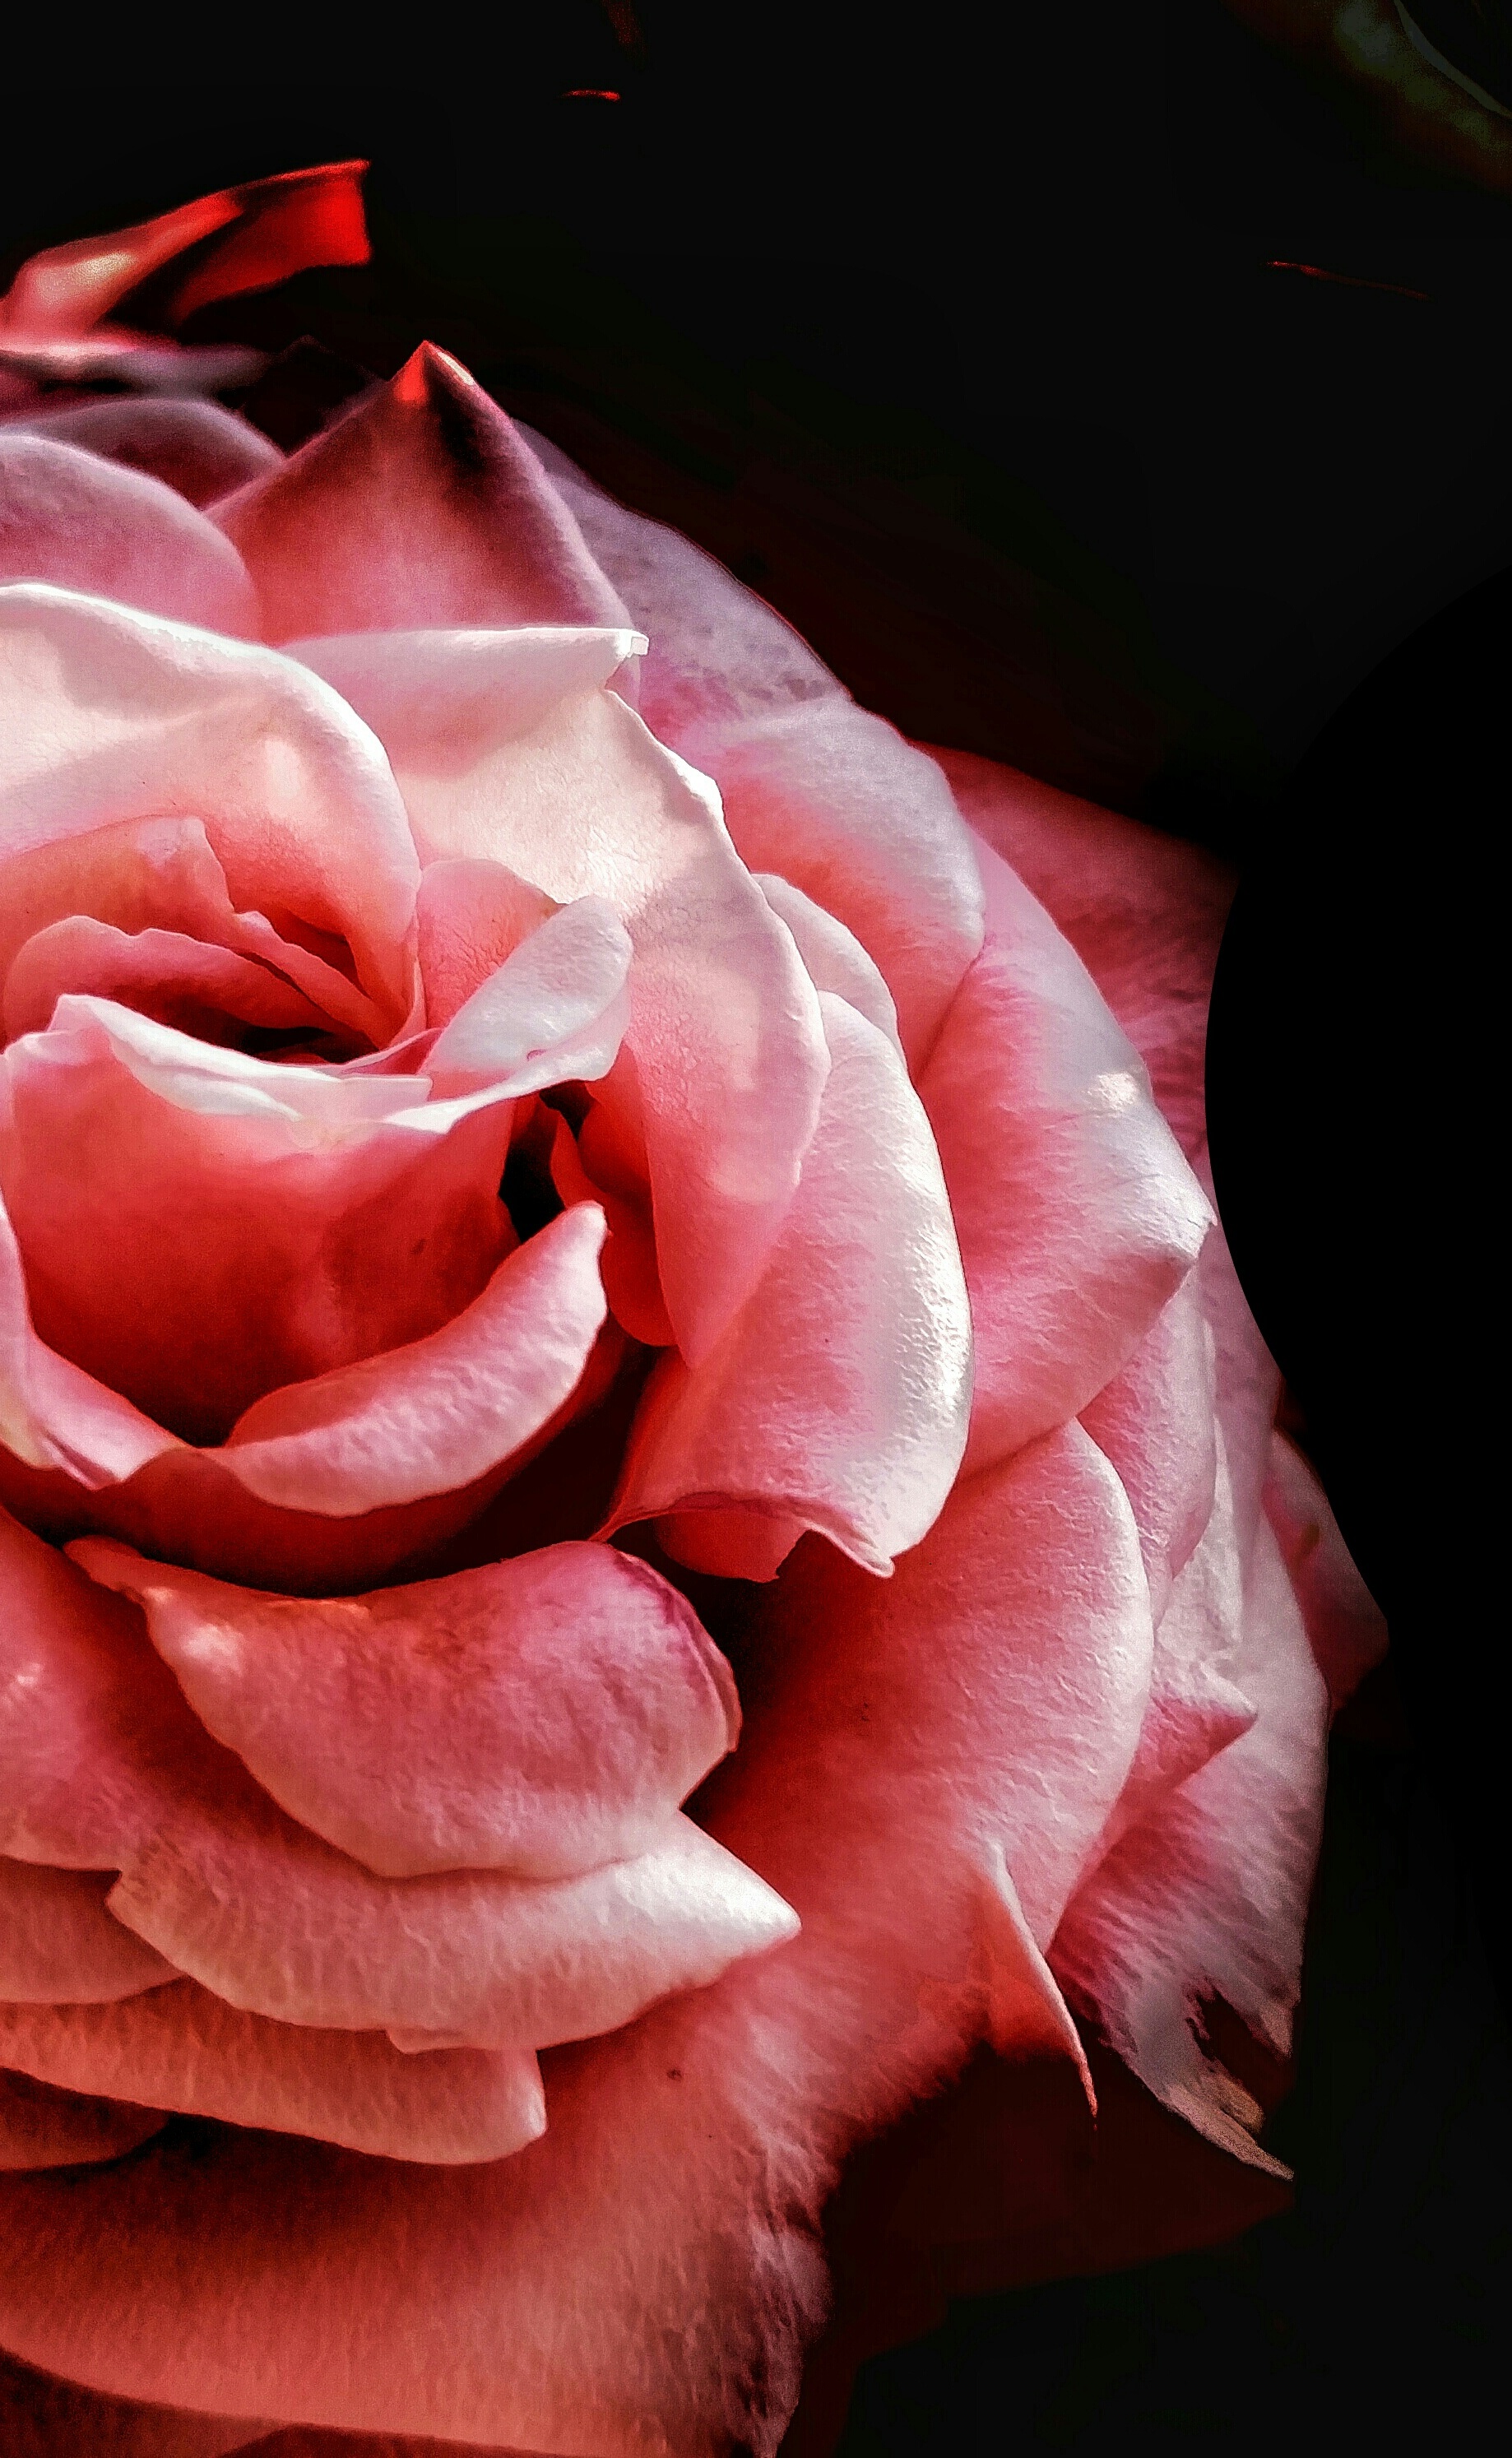
plant, photography, leaf, flower, petal, rose, red, color, pink, close up, organ, macro photography, flowering plant, garden roses, rose family, land plant